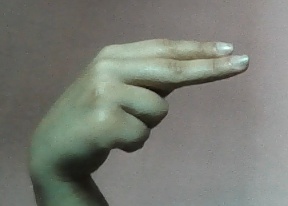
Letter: ain